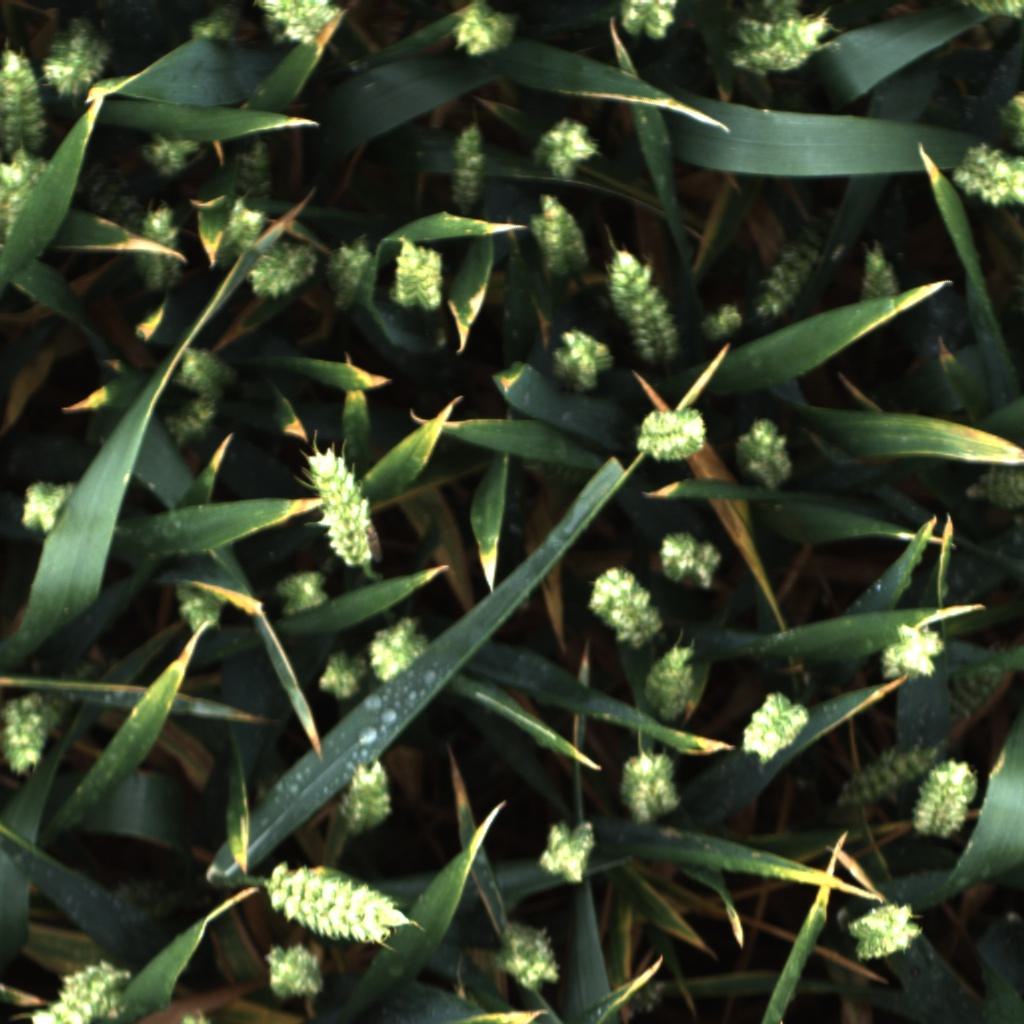
Country: UK
Location: Rothamsted
Wheat development stage: Filling - Ripening